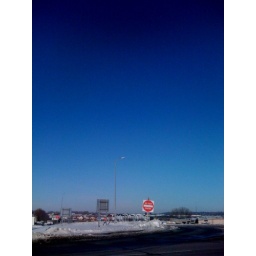
Very blue sky today in Sioux Falls, SD.